Railway electrification in Poland

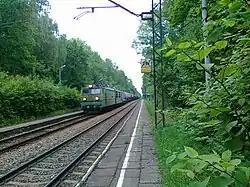
ET42 in Bytom Północ

The next important electrified route was the Śląsk - Lublin main railway line with connections towards Kraków (Batowice - Tunel section) and Warsaw (from Radom to Czachówek and from Dęblin to Pilawa), electrified in stages and launched on the following dates: